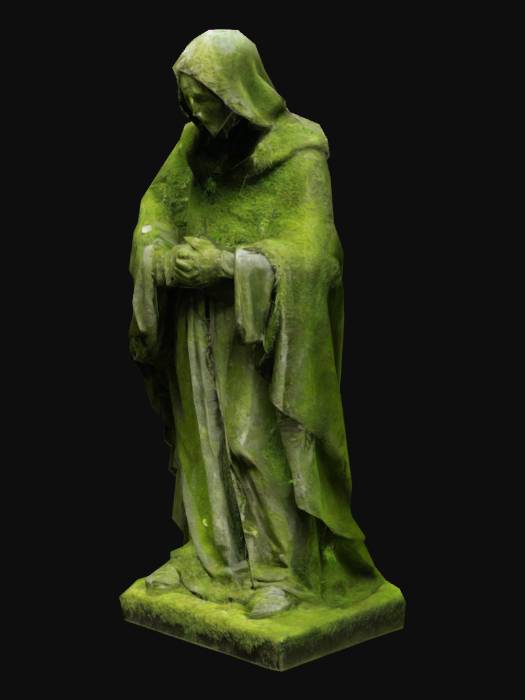
미적 점수 (1~10점): 7